Birmingham Museum and Art Gallery

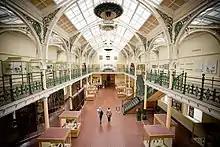
Industrial Gallery, the original part of the Art Gallery

In June 1880, local artist Allen Edward Everitt accepted the post of honorary curator of the Free Art Gallery, a municipal institution which was the forerunner of the Birmingham Museum and Art Gallery.